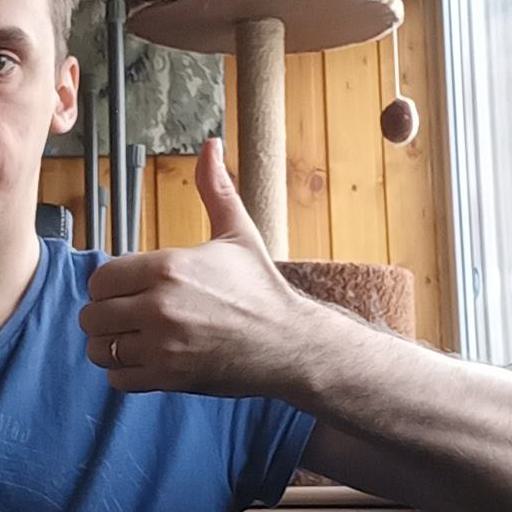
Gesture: like